Cleburne Intermodal Transportation Depot

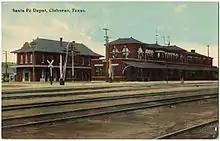
Trinity and Bravos Valley Railway and Atchison, Topeka and Santa Fe Railway depots in 1910

For many years, Cleburne was the site of a major locomotive backshop of the Santa Fe Railroad, and many shop buildings can be seen on the east side of the track. The 1898 two-story brick depot was scaled down to one floor and ultimately demolished during the 1990s to make way for a road expansion project.